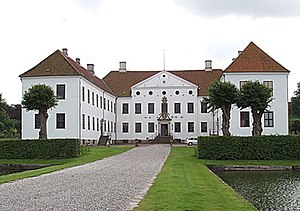
Den store bagedyst
Clausholm har siden 2016 været location for optagelserne.
Den store bagedyst er et tv-program på DR1, hvor ti af Danmarks bedste amatørbagere kæmper om at vinde Den store bagedyst. Programmet er baseret på BBC One-programmet The Great British Bake Off fra 2010.